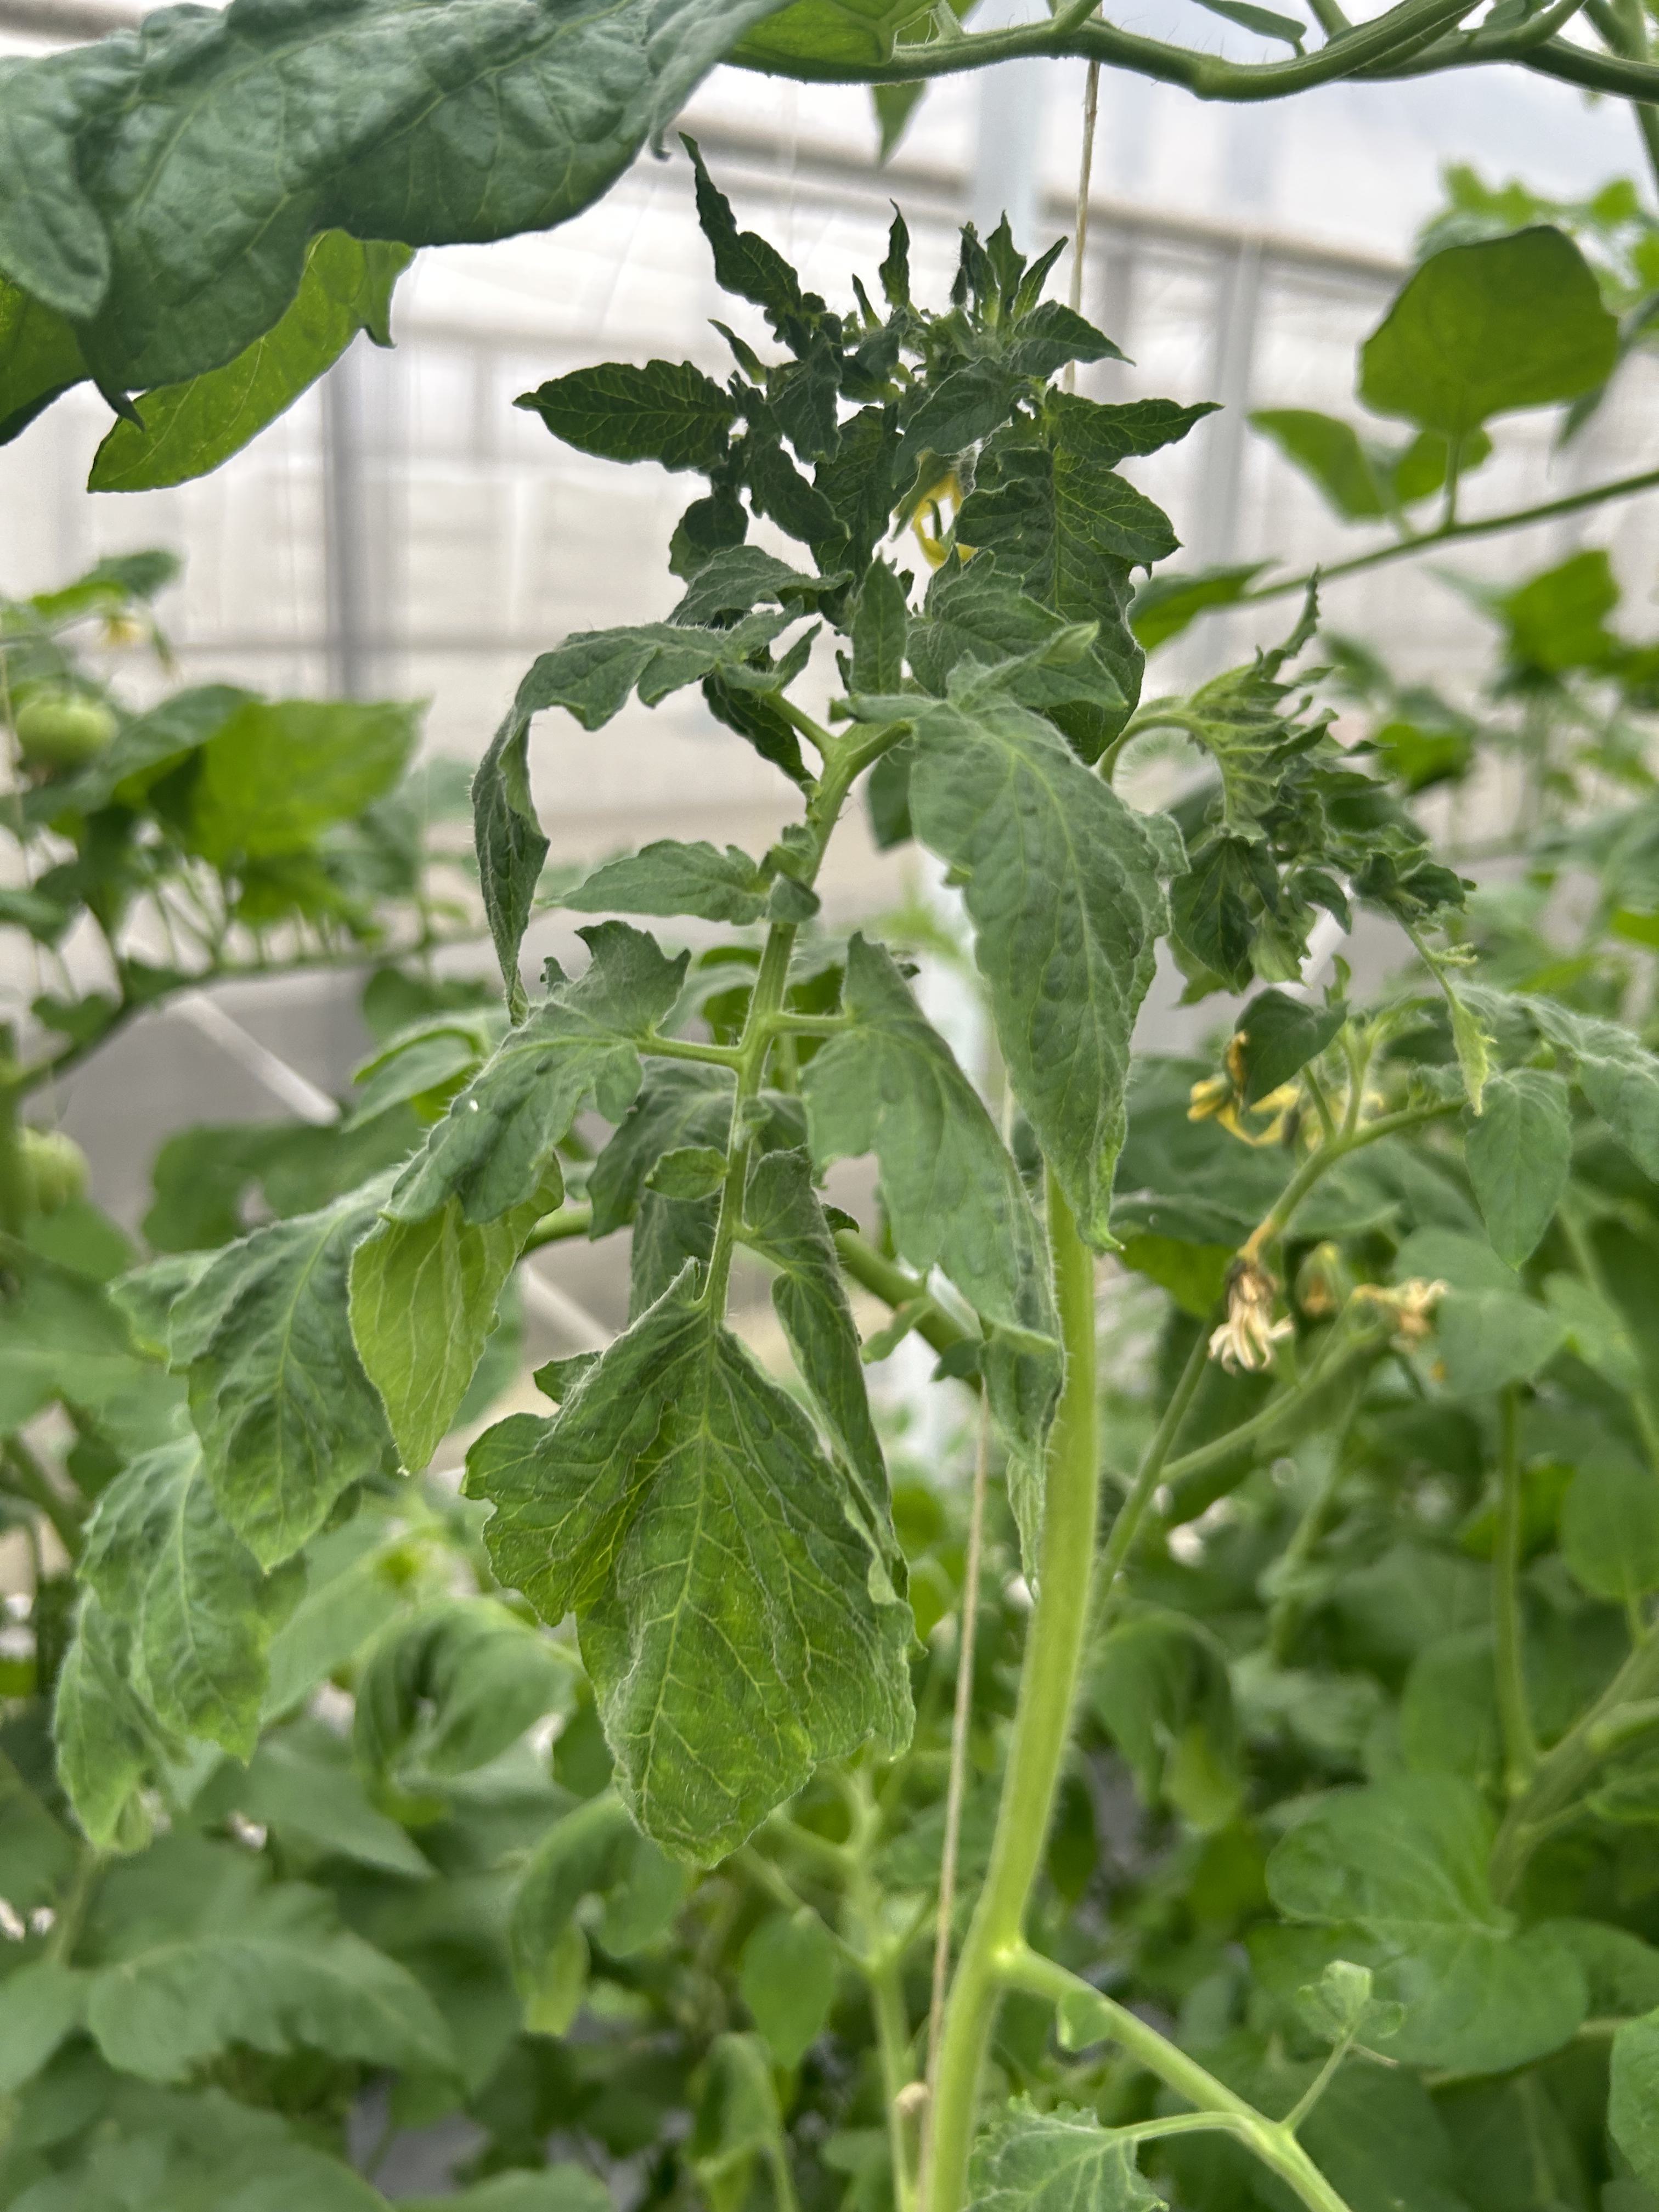
Disease: Wilt